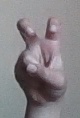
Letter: toot